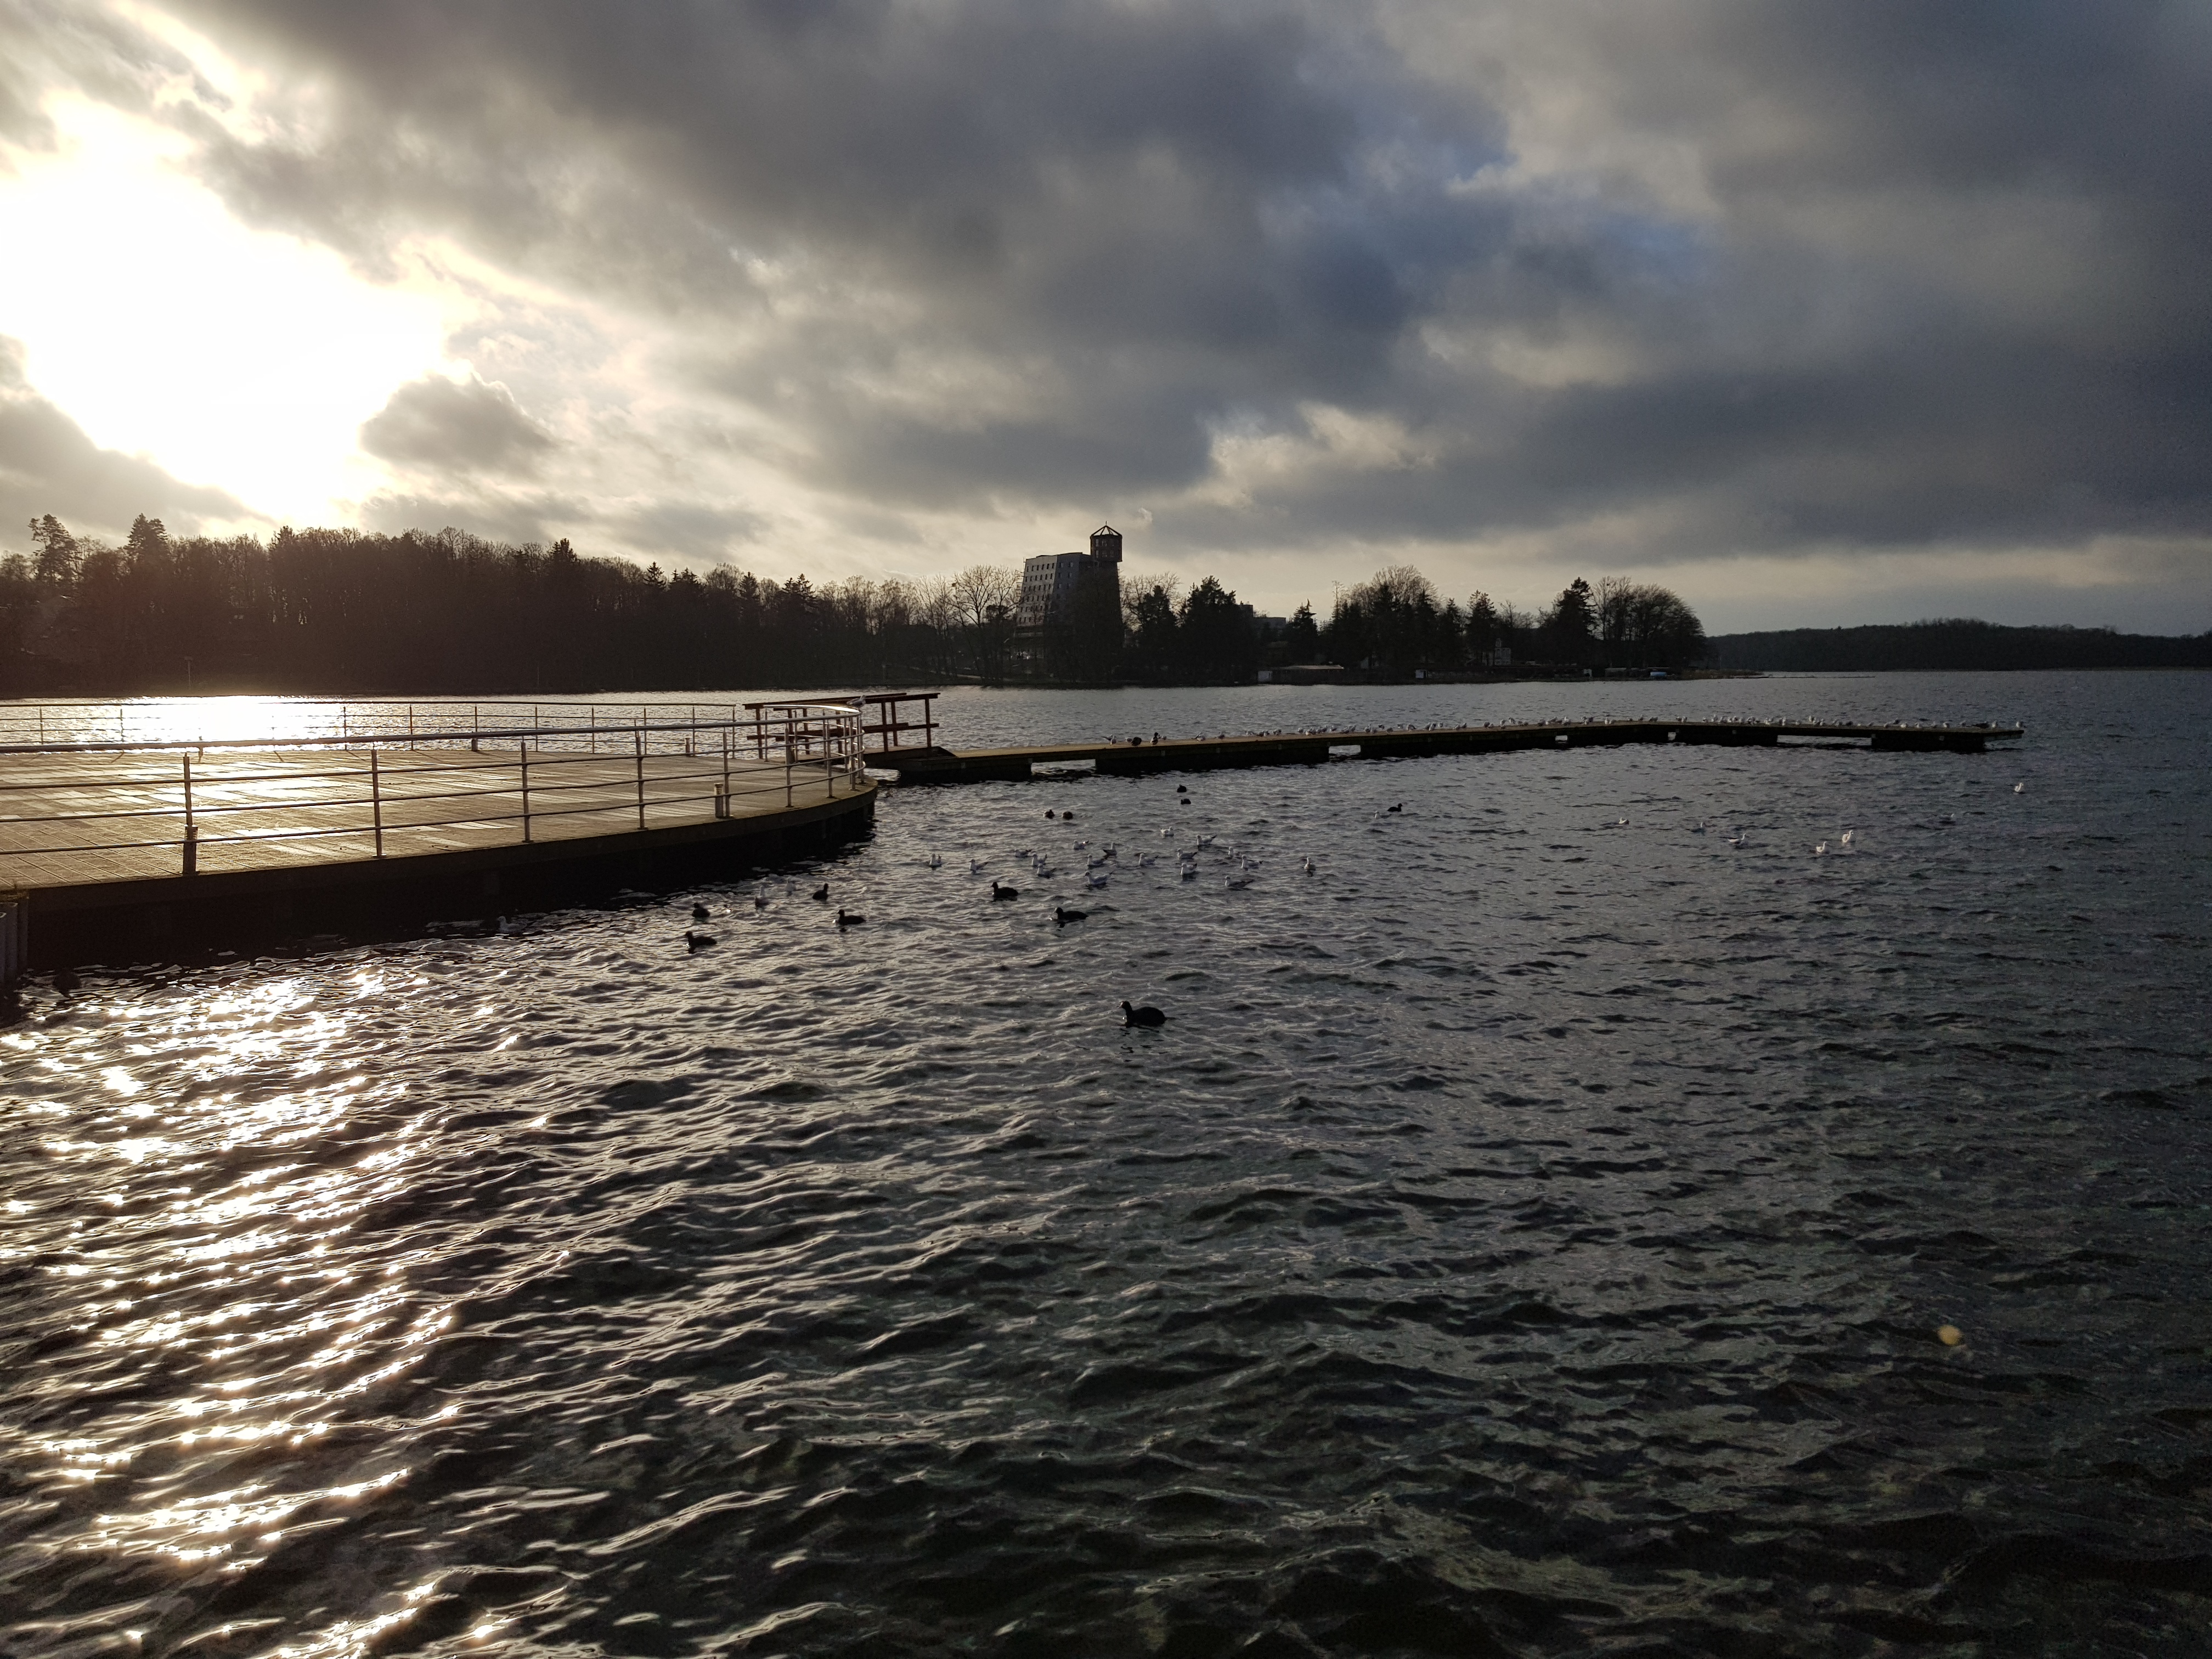
lake, cloud, sky, body of water, water, horizon, sea, water resources, ocean, morning, river, evening, atmosphere, calm, shore, reflection, sunlight, coast, waterway, sound, tree, sunset, black and white, photography, loch, vacation, landscape, mountain, meteorological phenomenon, city, bank, inlet, monochrome, boat, bay, dusk, dock, coastal and oceanic landforms, tourism, vehicle, beach, wave, night, channel, reservoir